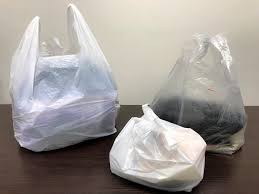
Waste category: plastic